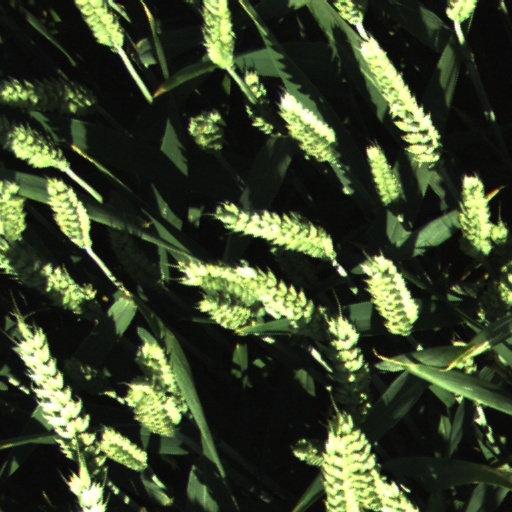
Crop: wheat